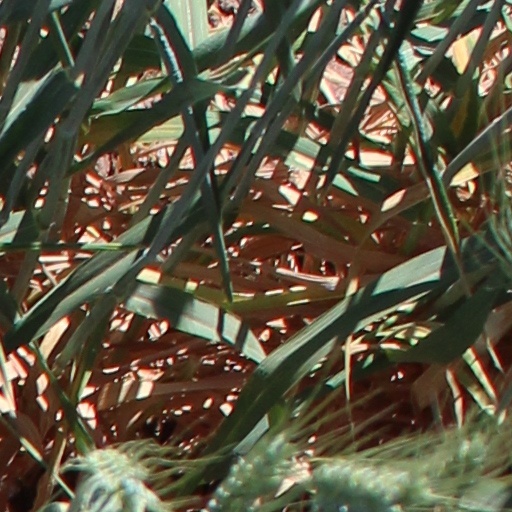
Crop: wheat